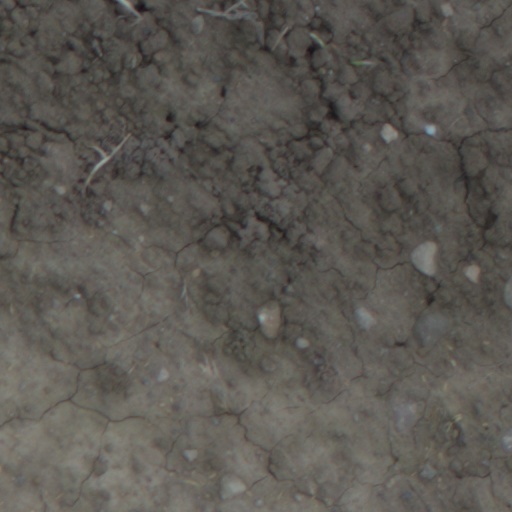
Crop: wheat